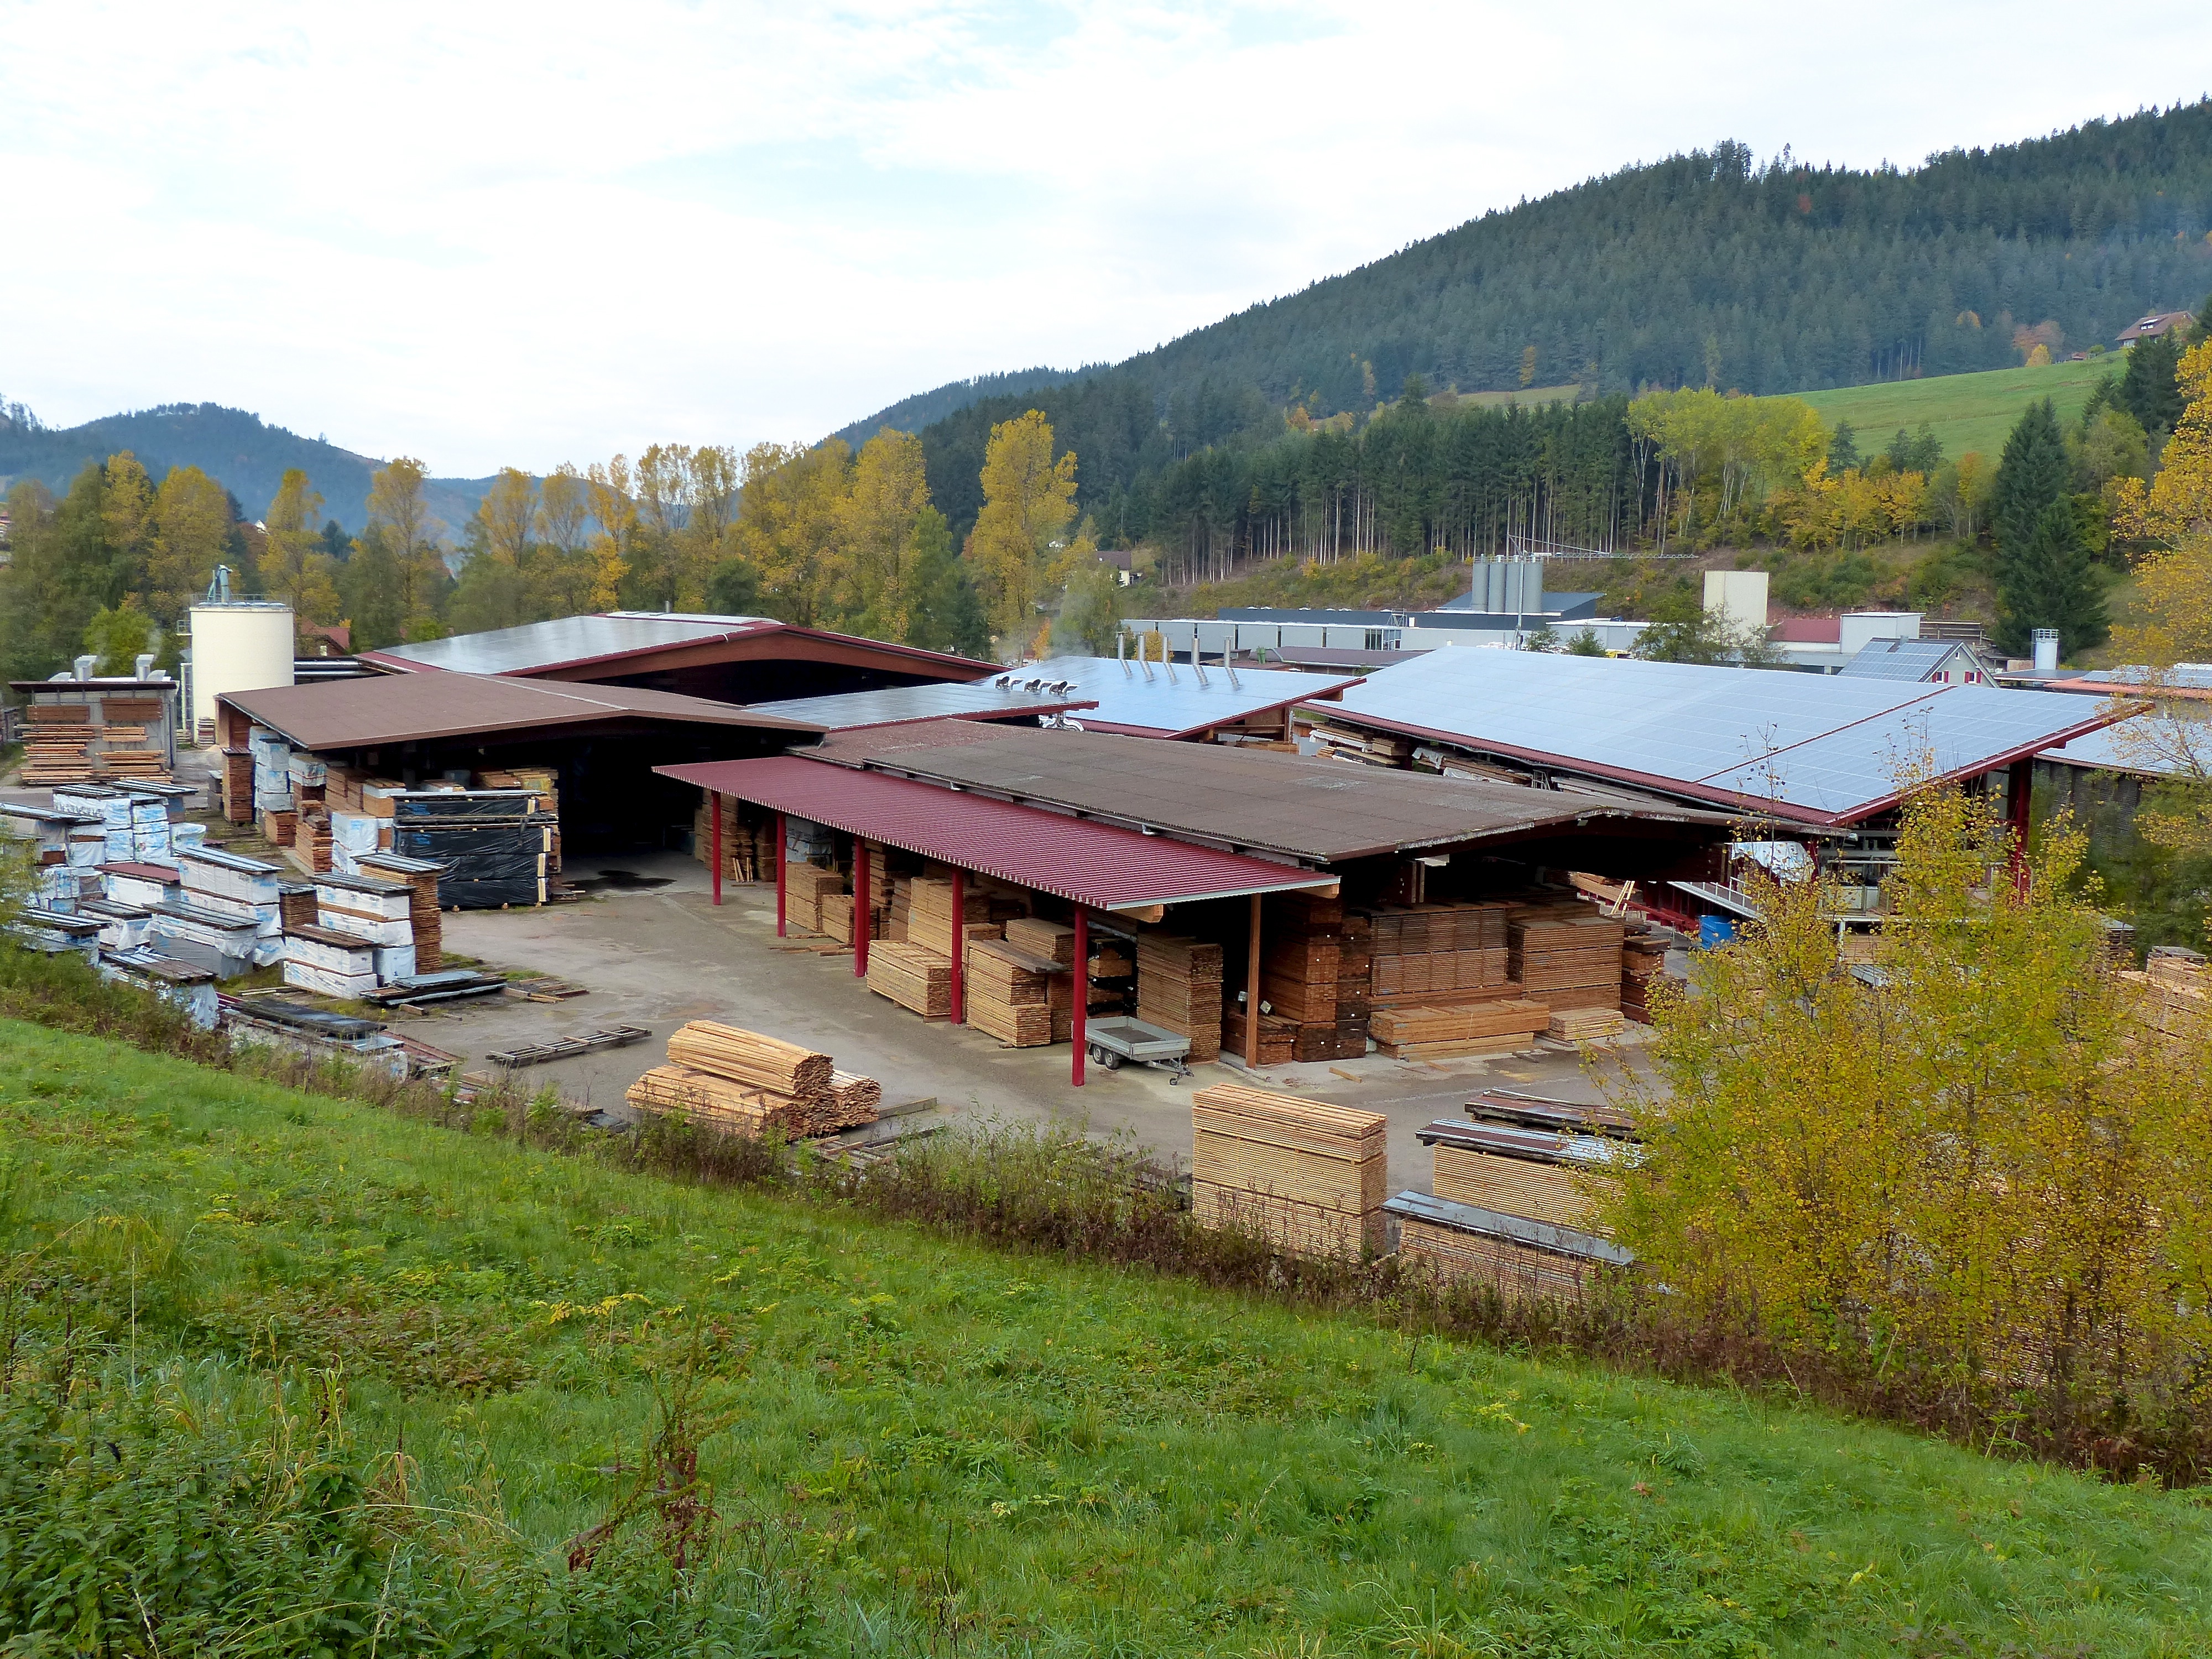
landscape, forest, hiking, farm, fall, roof, home, travel, hut, village, shack, foliage, europe, cottage, ranch, autumn, black, solar, trees, leaves, germany, schwarzwald, sawmill, log cabin, baiersbronn, mitteltal, panels, rural area, outdoor structure